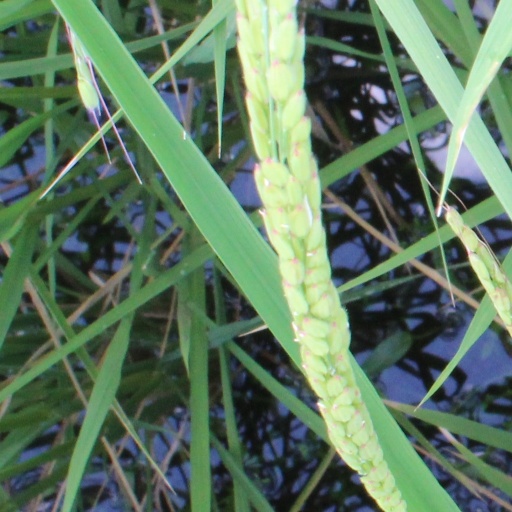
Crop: rice